Architecture of the medieval cathedrals of England

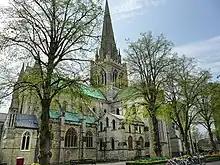
This picture of Chichester Cathedral shows the Norman windows of the Nave clerestory, the Early English windows of the tower, the Geometric windows of the aisles and the large Perpendicular window of the transept. The spire is a Victorian restoration.

Further development included the repetition of Curvilinear or flame-like forms that occur in a great number of windows of around 1320, notably in the retro-choir at Wells and the nave of Exeter Cathedral. This type of tracery is often seen in combination with vaulting ribs of extreme projection and very rich moulding, as is seen in the chapter house at Wells, and the vault at Exeter, which stretches, uninterrupted by a central tower, for 91 metres (300 ft) and is the longest medieval vault in the world.